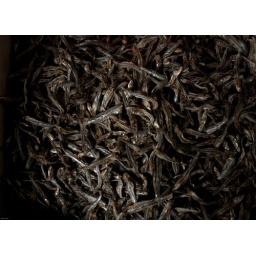
Dried salted fish in a box sold by the pound.